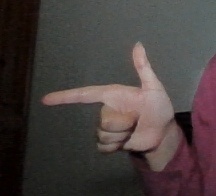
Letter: yaa